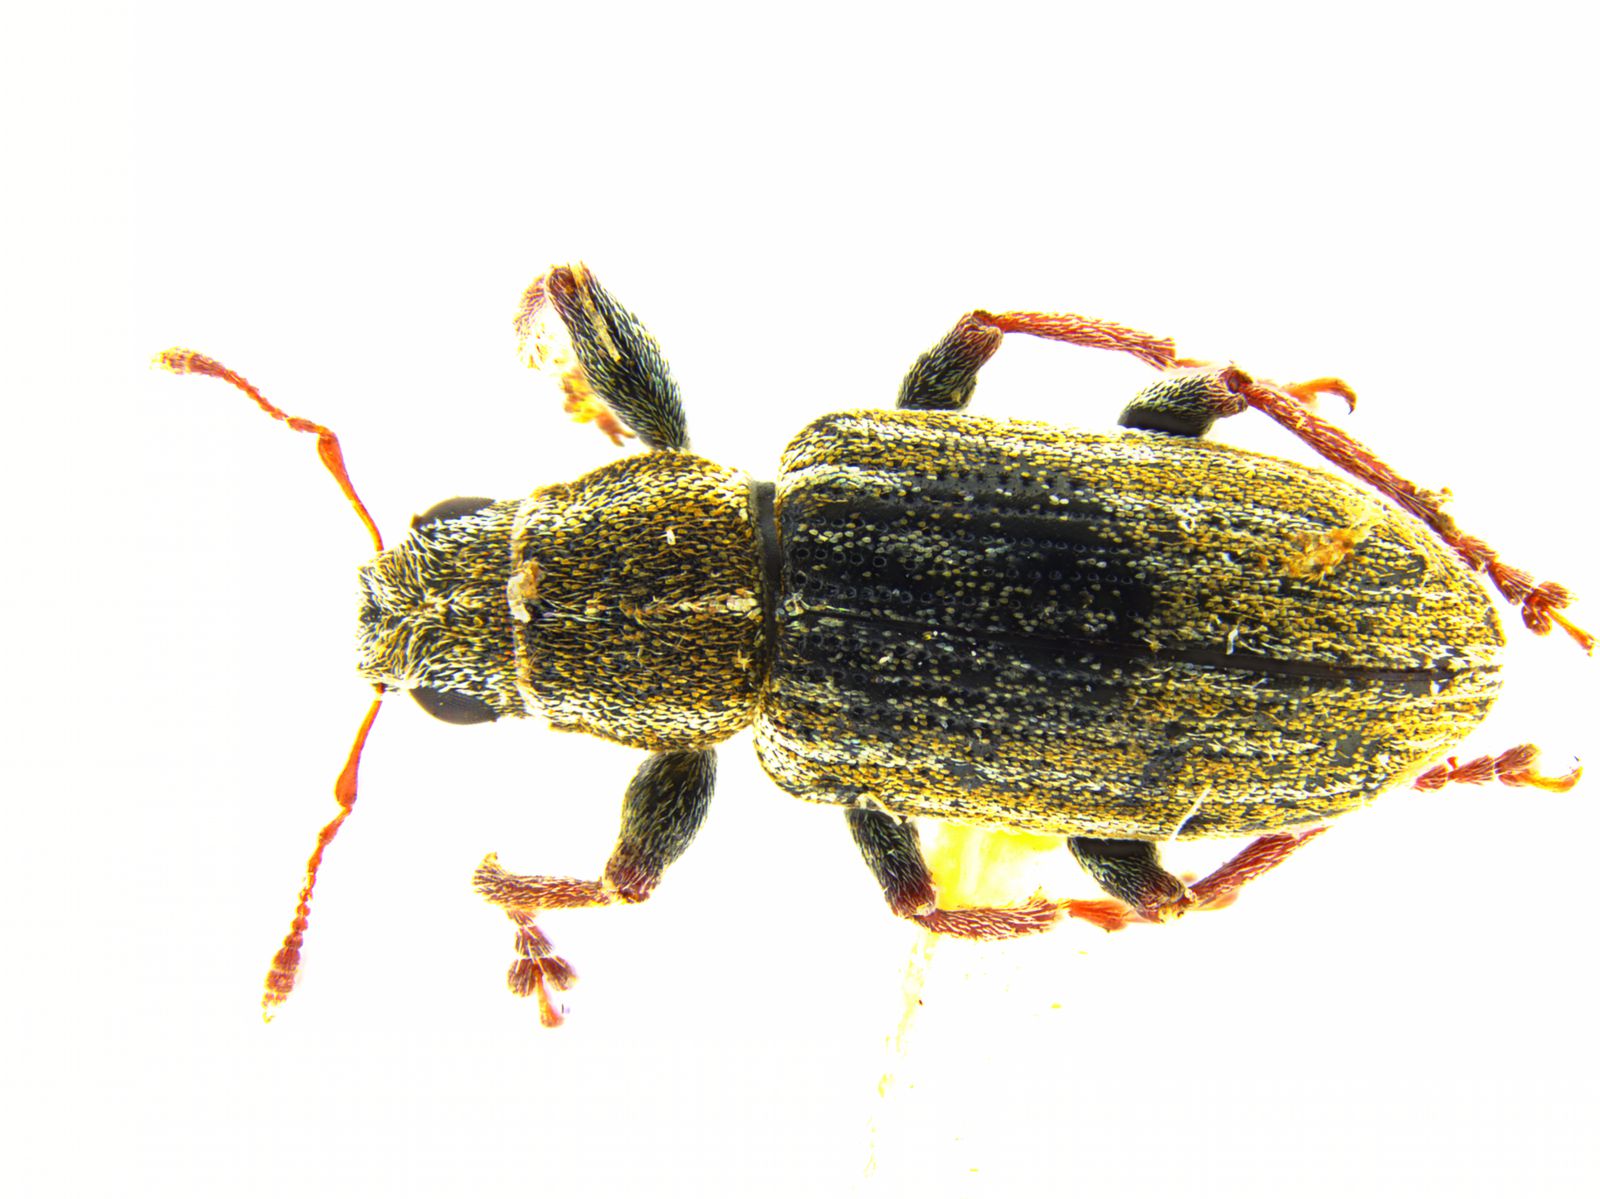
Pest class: pea_leaf_weevil